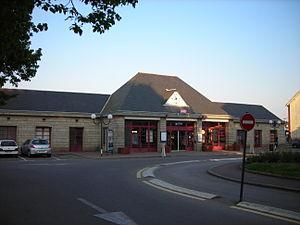
Gare d'Alençon (France, Normandie)
Alençon est une commune française, préfecture du département de l’Orne, située en région Normandie.
La liste des gares de Basse-Normandie, est une liste des gares ferroviaires, haltes ou arrêts, situées en Région Basse-Normandie.
La gare d'Alençon est une gare ferroviaire française de la ligne du Mans à Mézidon, située à proximité du centre de la ville d'Alençon, dans le département de l'Orne, en région Normandie.